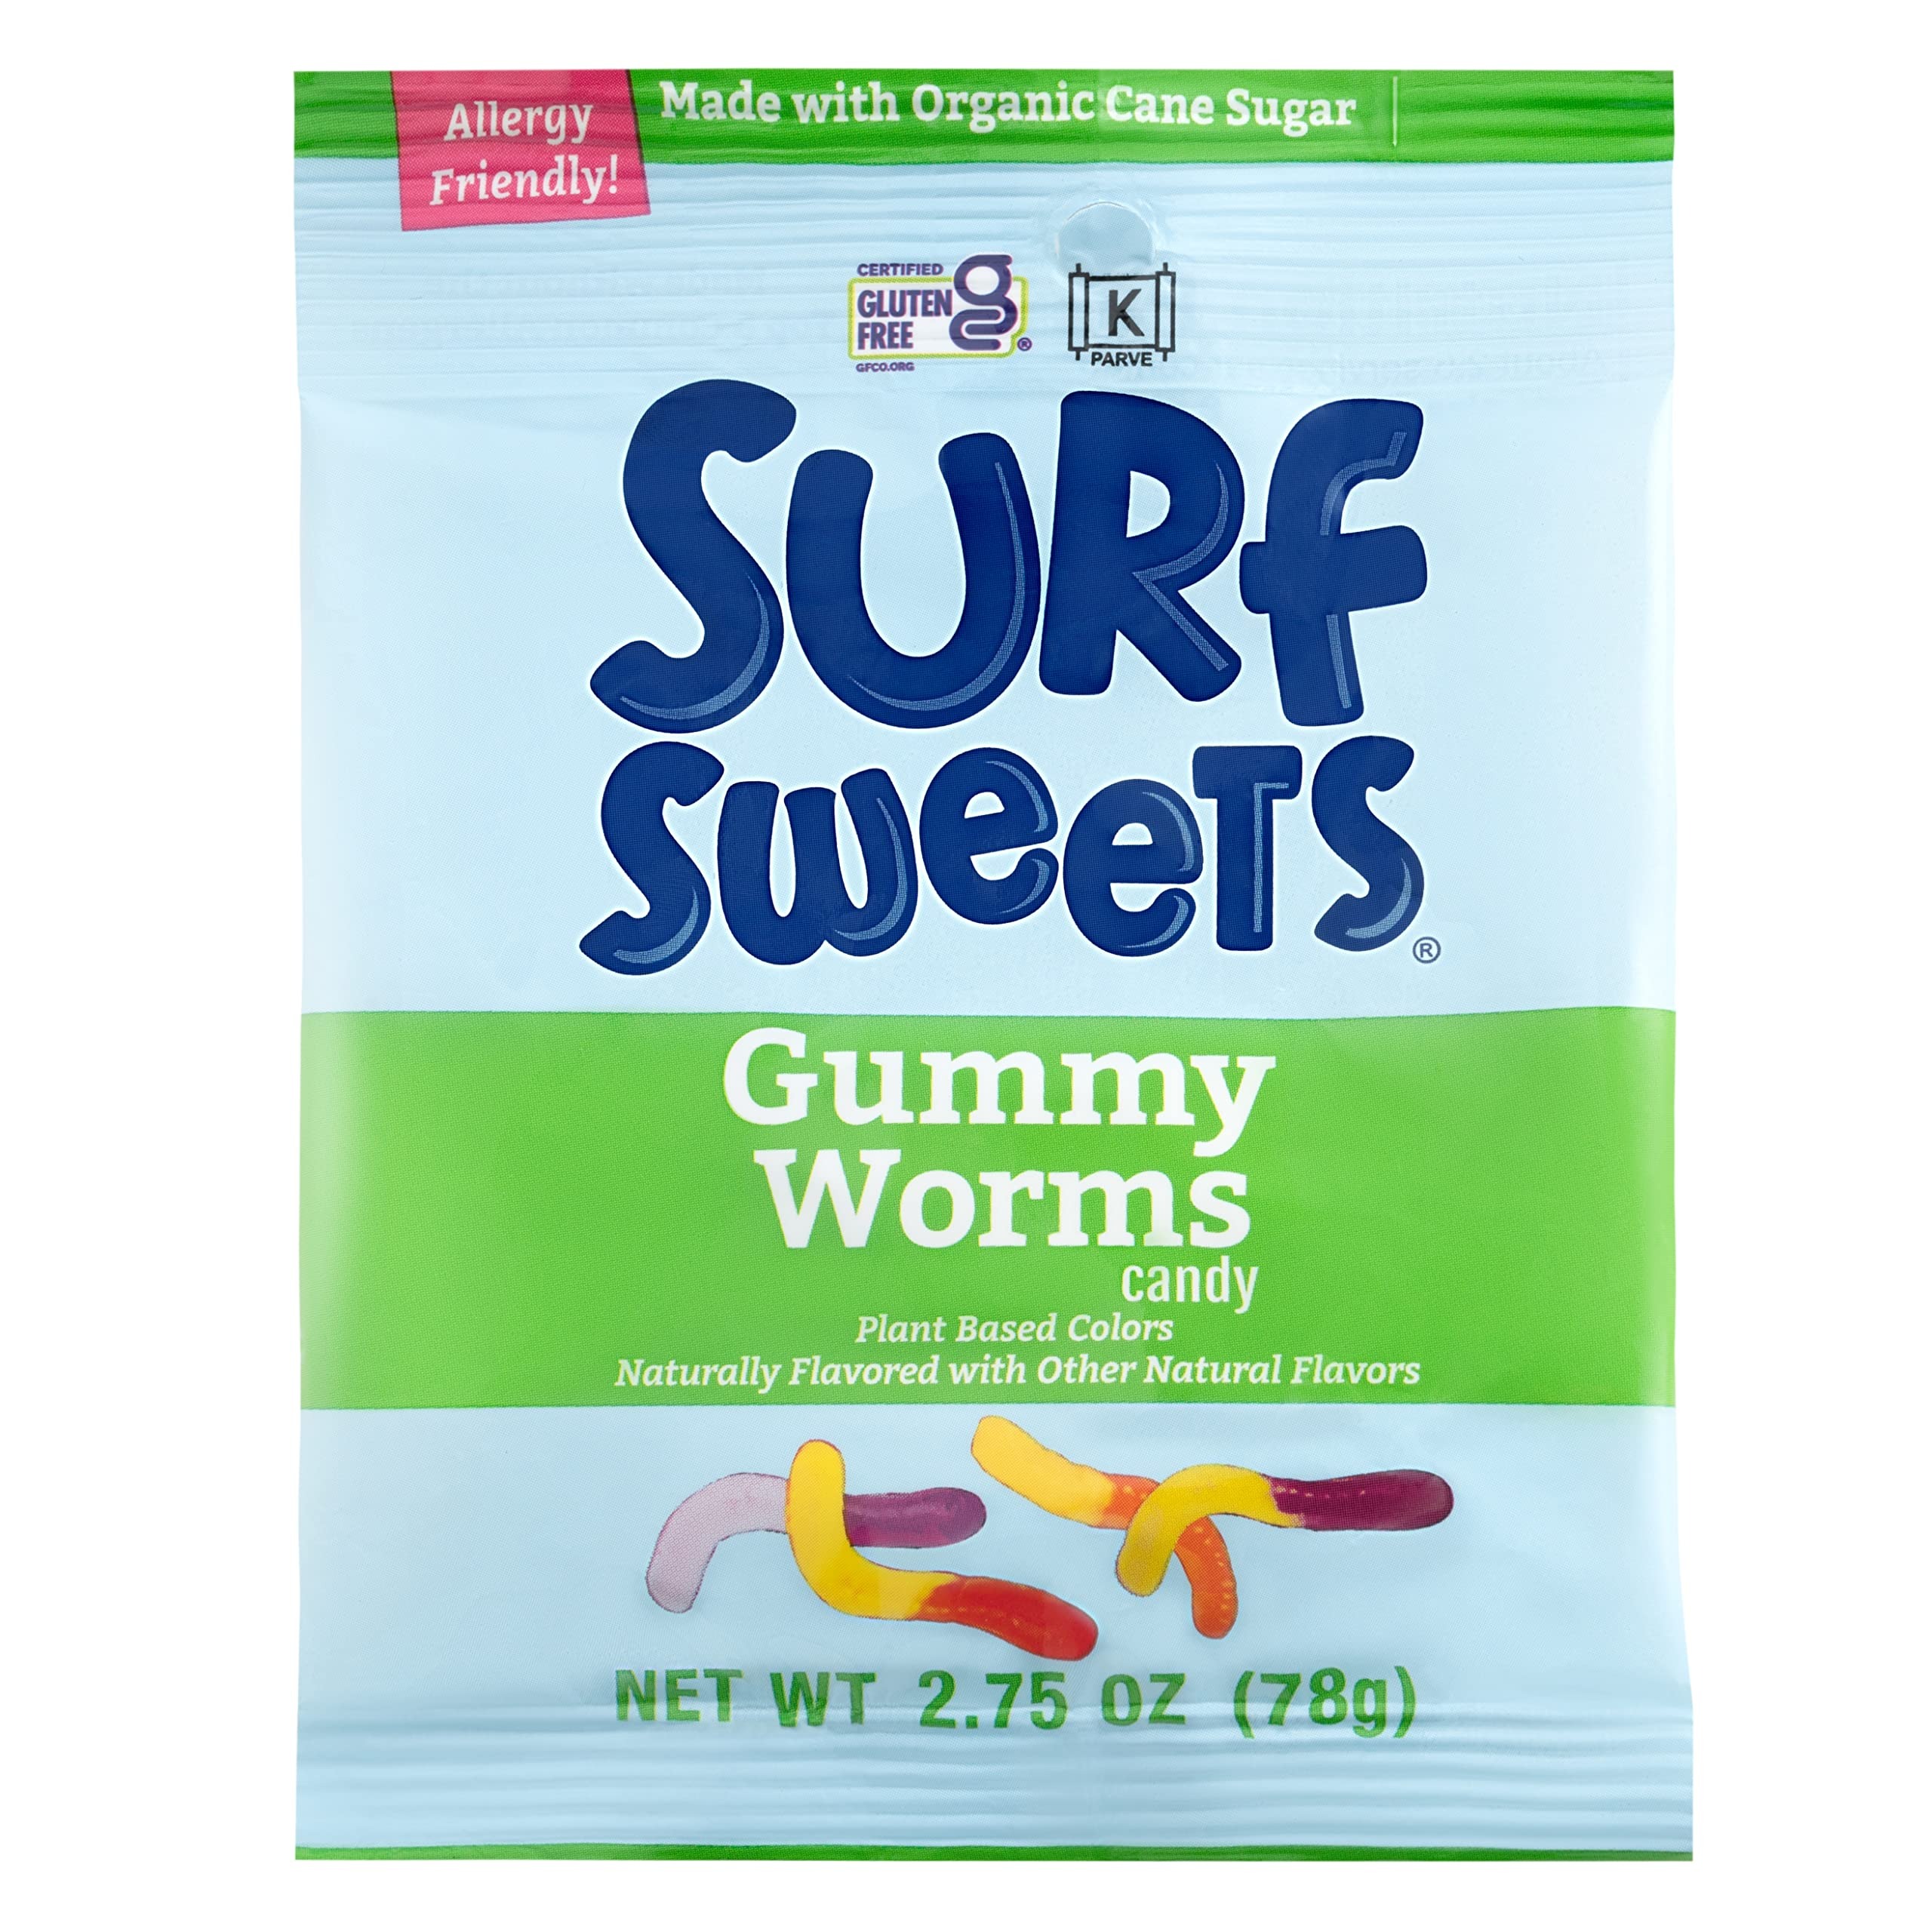
Item Name: Surf Sweets Gummy Worms, Made with Organic Cane Sugar and Organic Fruit Juice, Gluten Free, Nut-Free, Vegetarian and No Artificial Colors or Flavors, 2.75 oz (Pack of 12)
Bullet Point 1: ALLERGY-FRIENDLY INGREDIENTS: Add some sweetness to your life with Surf Sweets Gummy Worms. We’ve designed our assorted gummy worms with taste and safety in mind. These candy gummies are made without the top 8 allergens, including gluten and nuts.
Bullet Point 2: ORGANIC CANDY WITH PLANT-BASED COLORS: Our gummy candy worms are made with organic cane sugar. These organic gummy worms are colored with vegetable- and plant-based colors to create vivid colors everyone will love!
Bullet Point 3: INDIVIDUALLY WRAPPED PACKS: Our wrapped gummy candy comes in either a pack of eight 6-ounce bags or a pack of twelve 2.75-ounce bags. These convenient packs ensure that you will always have a yummy snack for your little one.
Bullet Point 4: ON-THE-GO FUN: We offer different-sized packages that are easy to take anywhere. Pack them in a school lunch, or take them as a snack to work. Our gummy worms are also great treats for Valentine’s Day, Halloween, Christmas, birthday parties, and more!
Bullet Point 5: THE SWEET CANDY COMPANY WAY: Our gummy candies are made with quality ingredients and are a great alternative to other artificial-sugar candies on the market. Our mission is to make life a little sweeter by offering quality allergy-friendly products.
Value: 33.0
Unit: Ounce

Price: 3.69